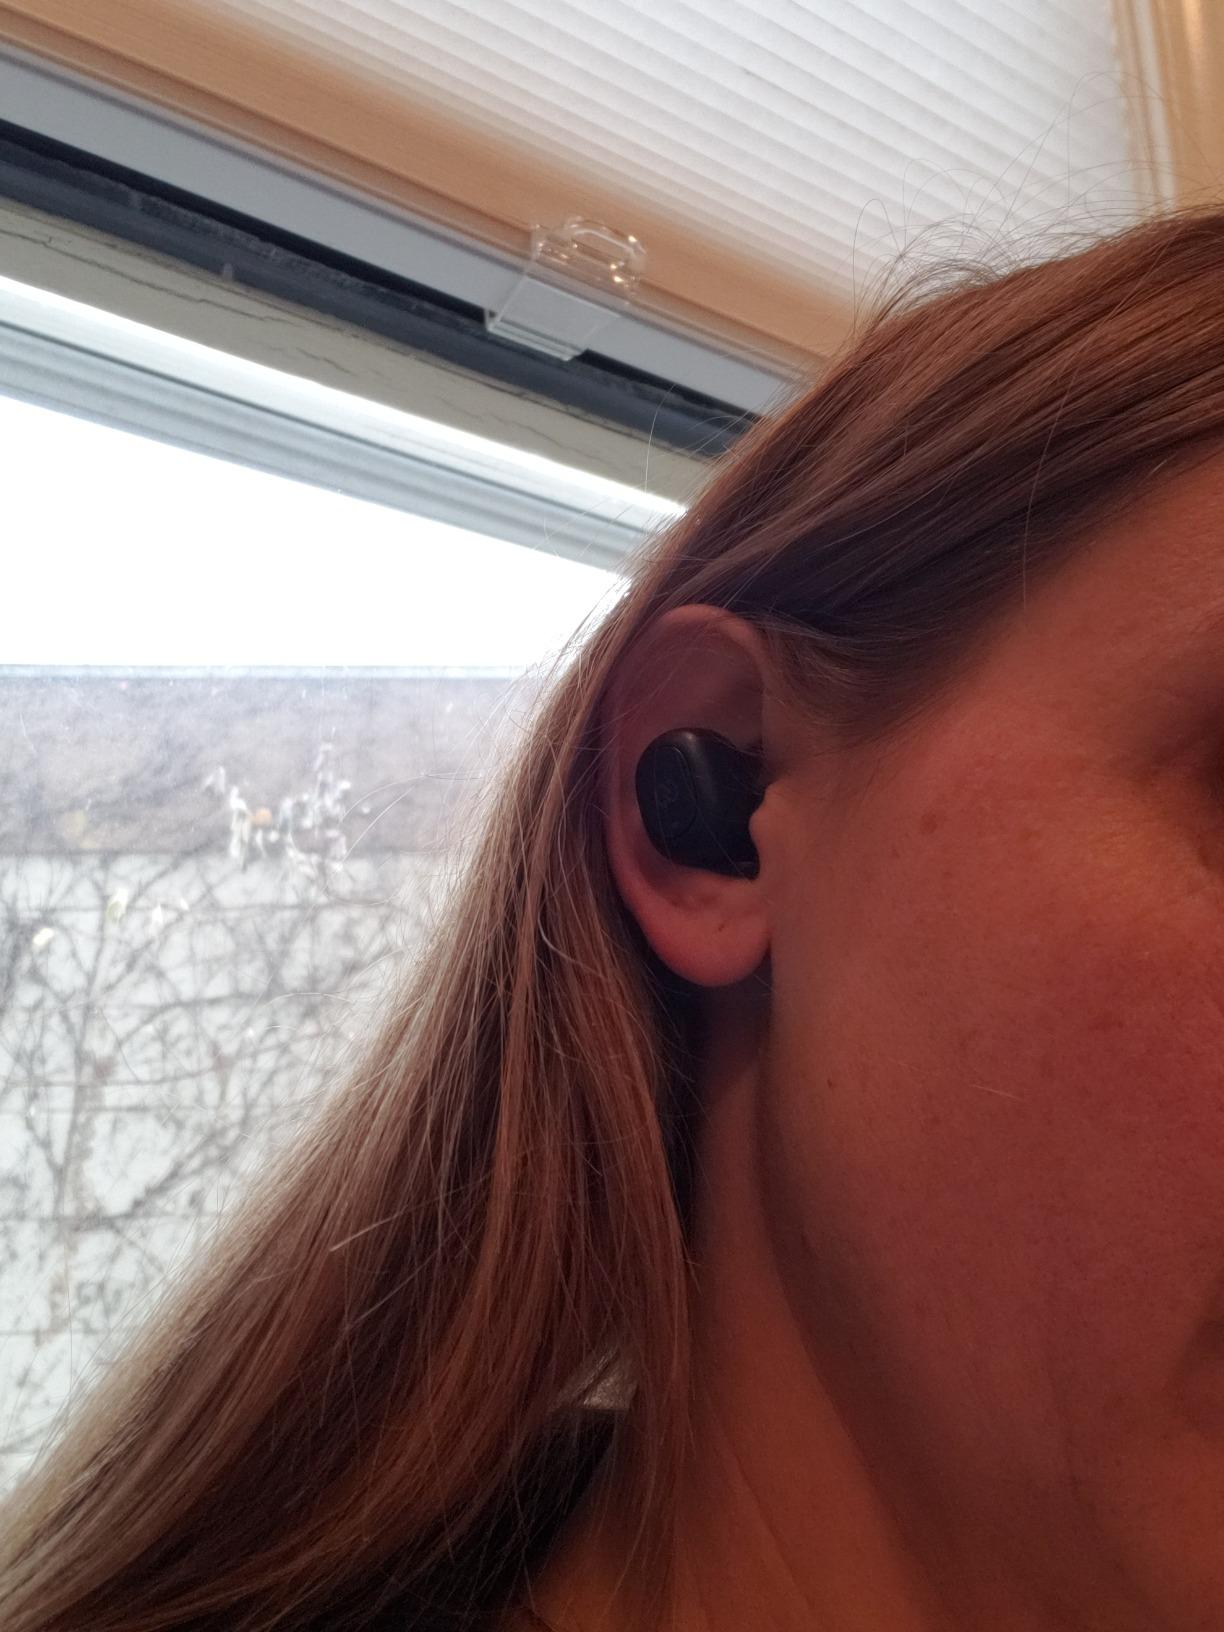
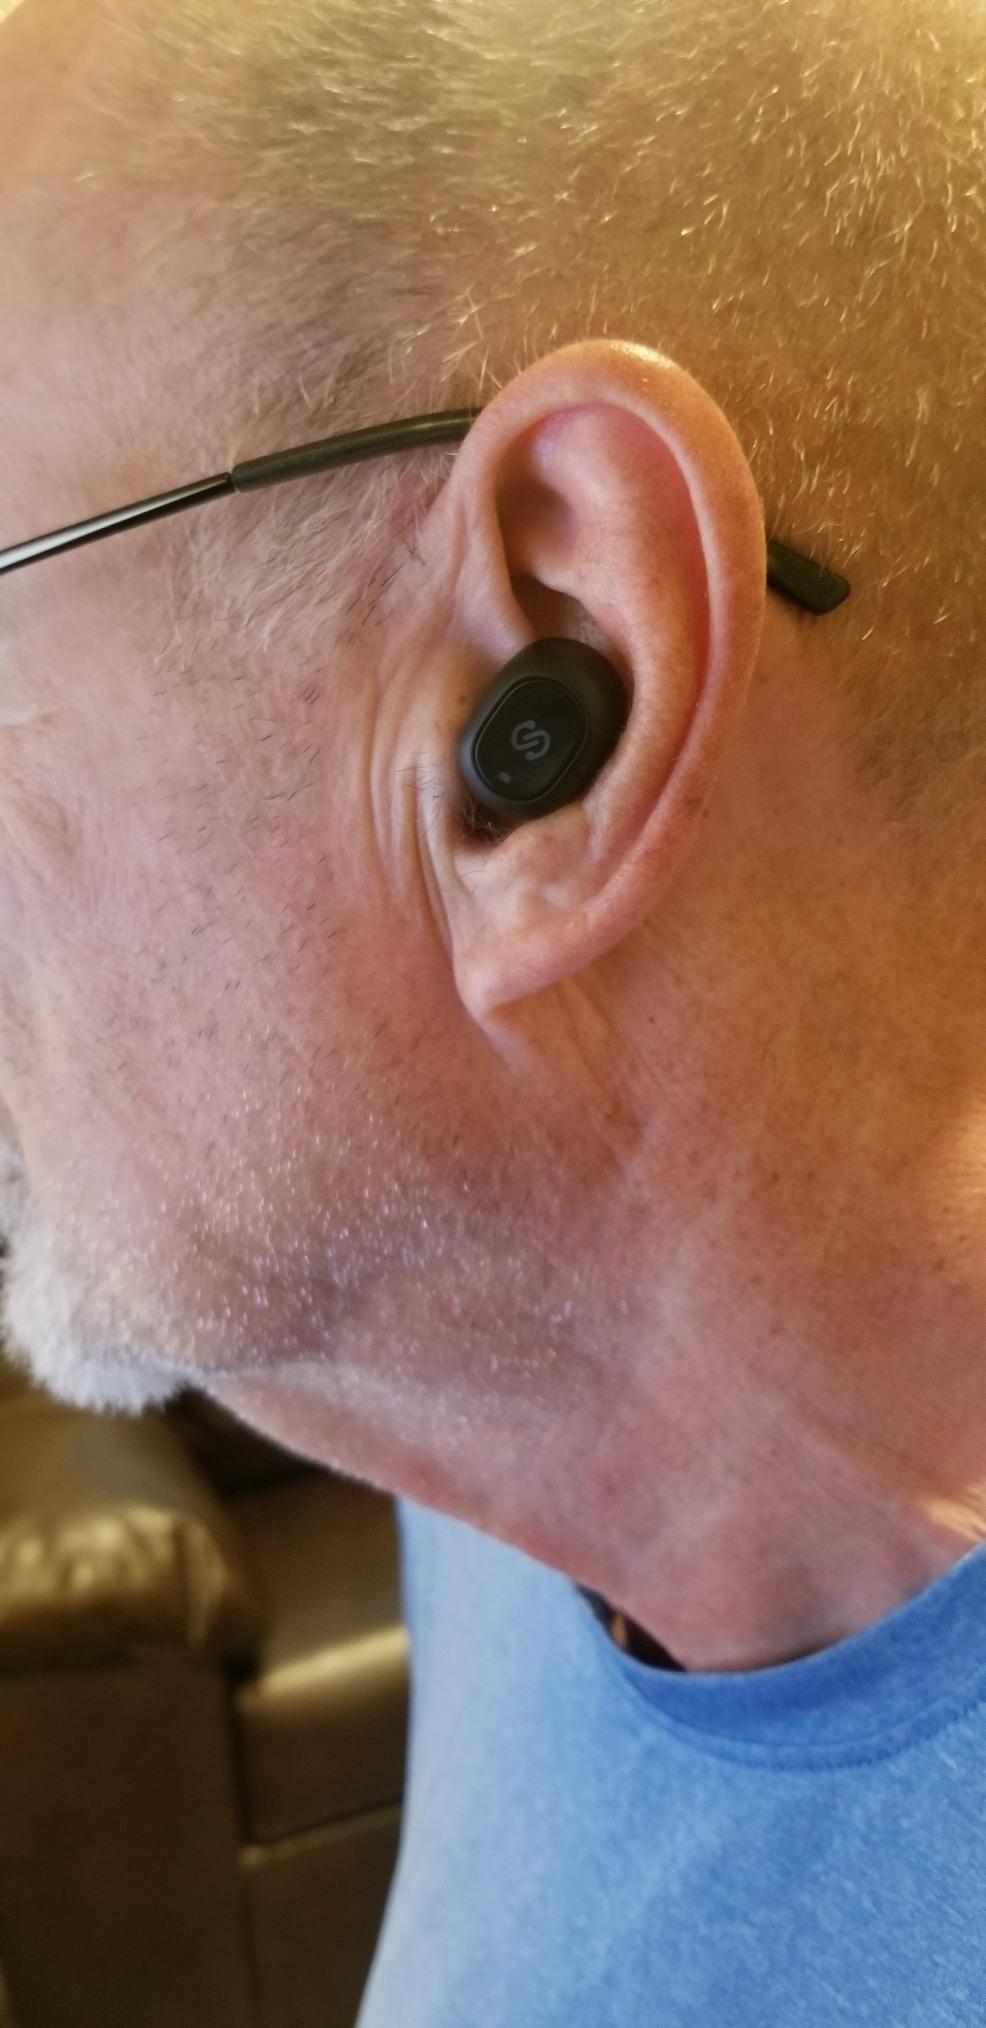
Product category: earbuds
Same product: yes